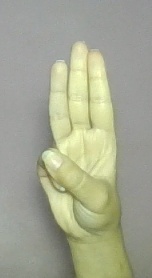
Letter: thaa